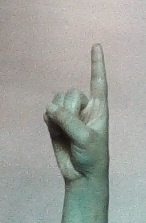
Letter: bb